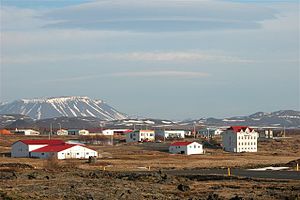
Reykjahlíð / Billedgalleri
Reykjahlíð er en islandsk bygd med ca. 200 indb. som ligger ved Mývatn Myggesøen i det nordøstlige Island, ca 50 km syd for Húsavík og 165 km nordøst for Egilsstaðir. Reykjahlíð er administrationscenter for Skútustaðir kommune, der 2005 havde 410 indbyggere.